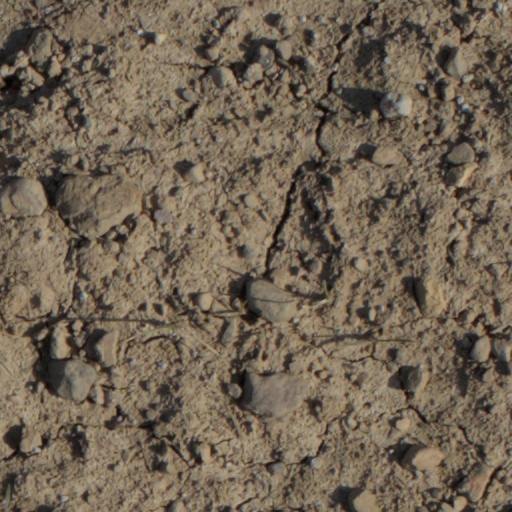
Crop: wheat